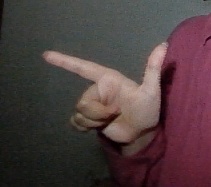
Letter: yaa